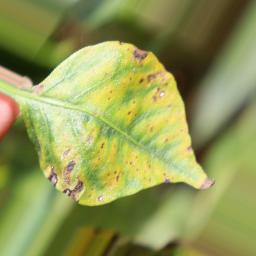
Label: nutritional